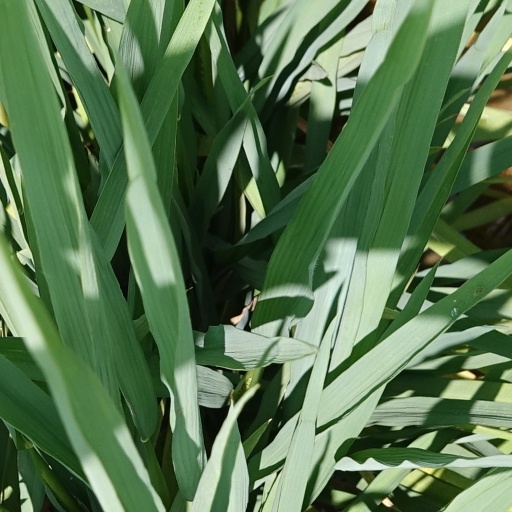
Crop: rice